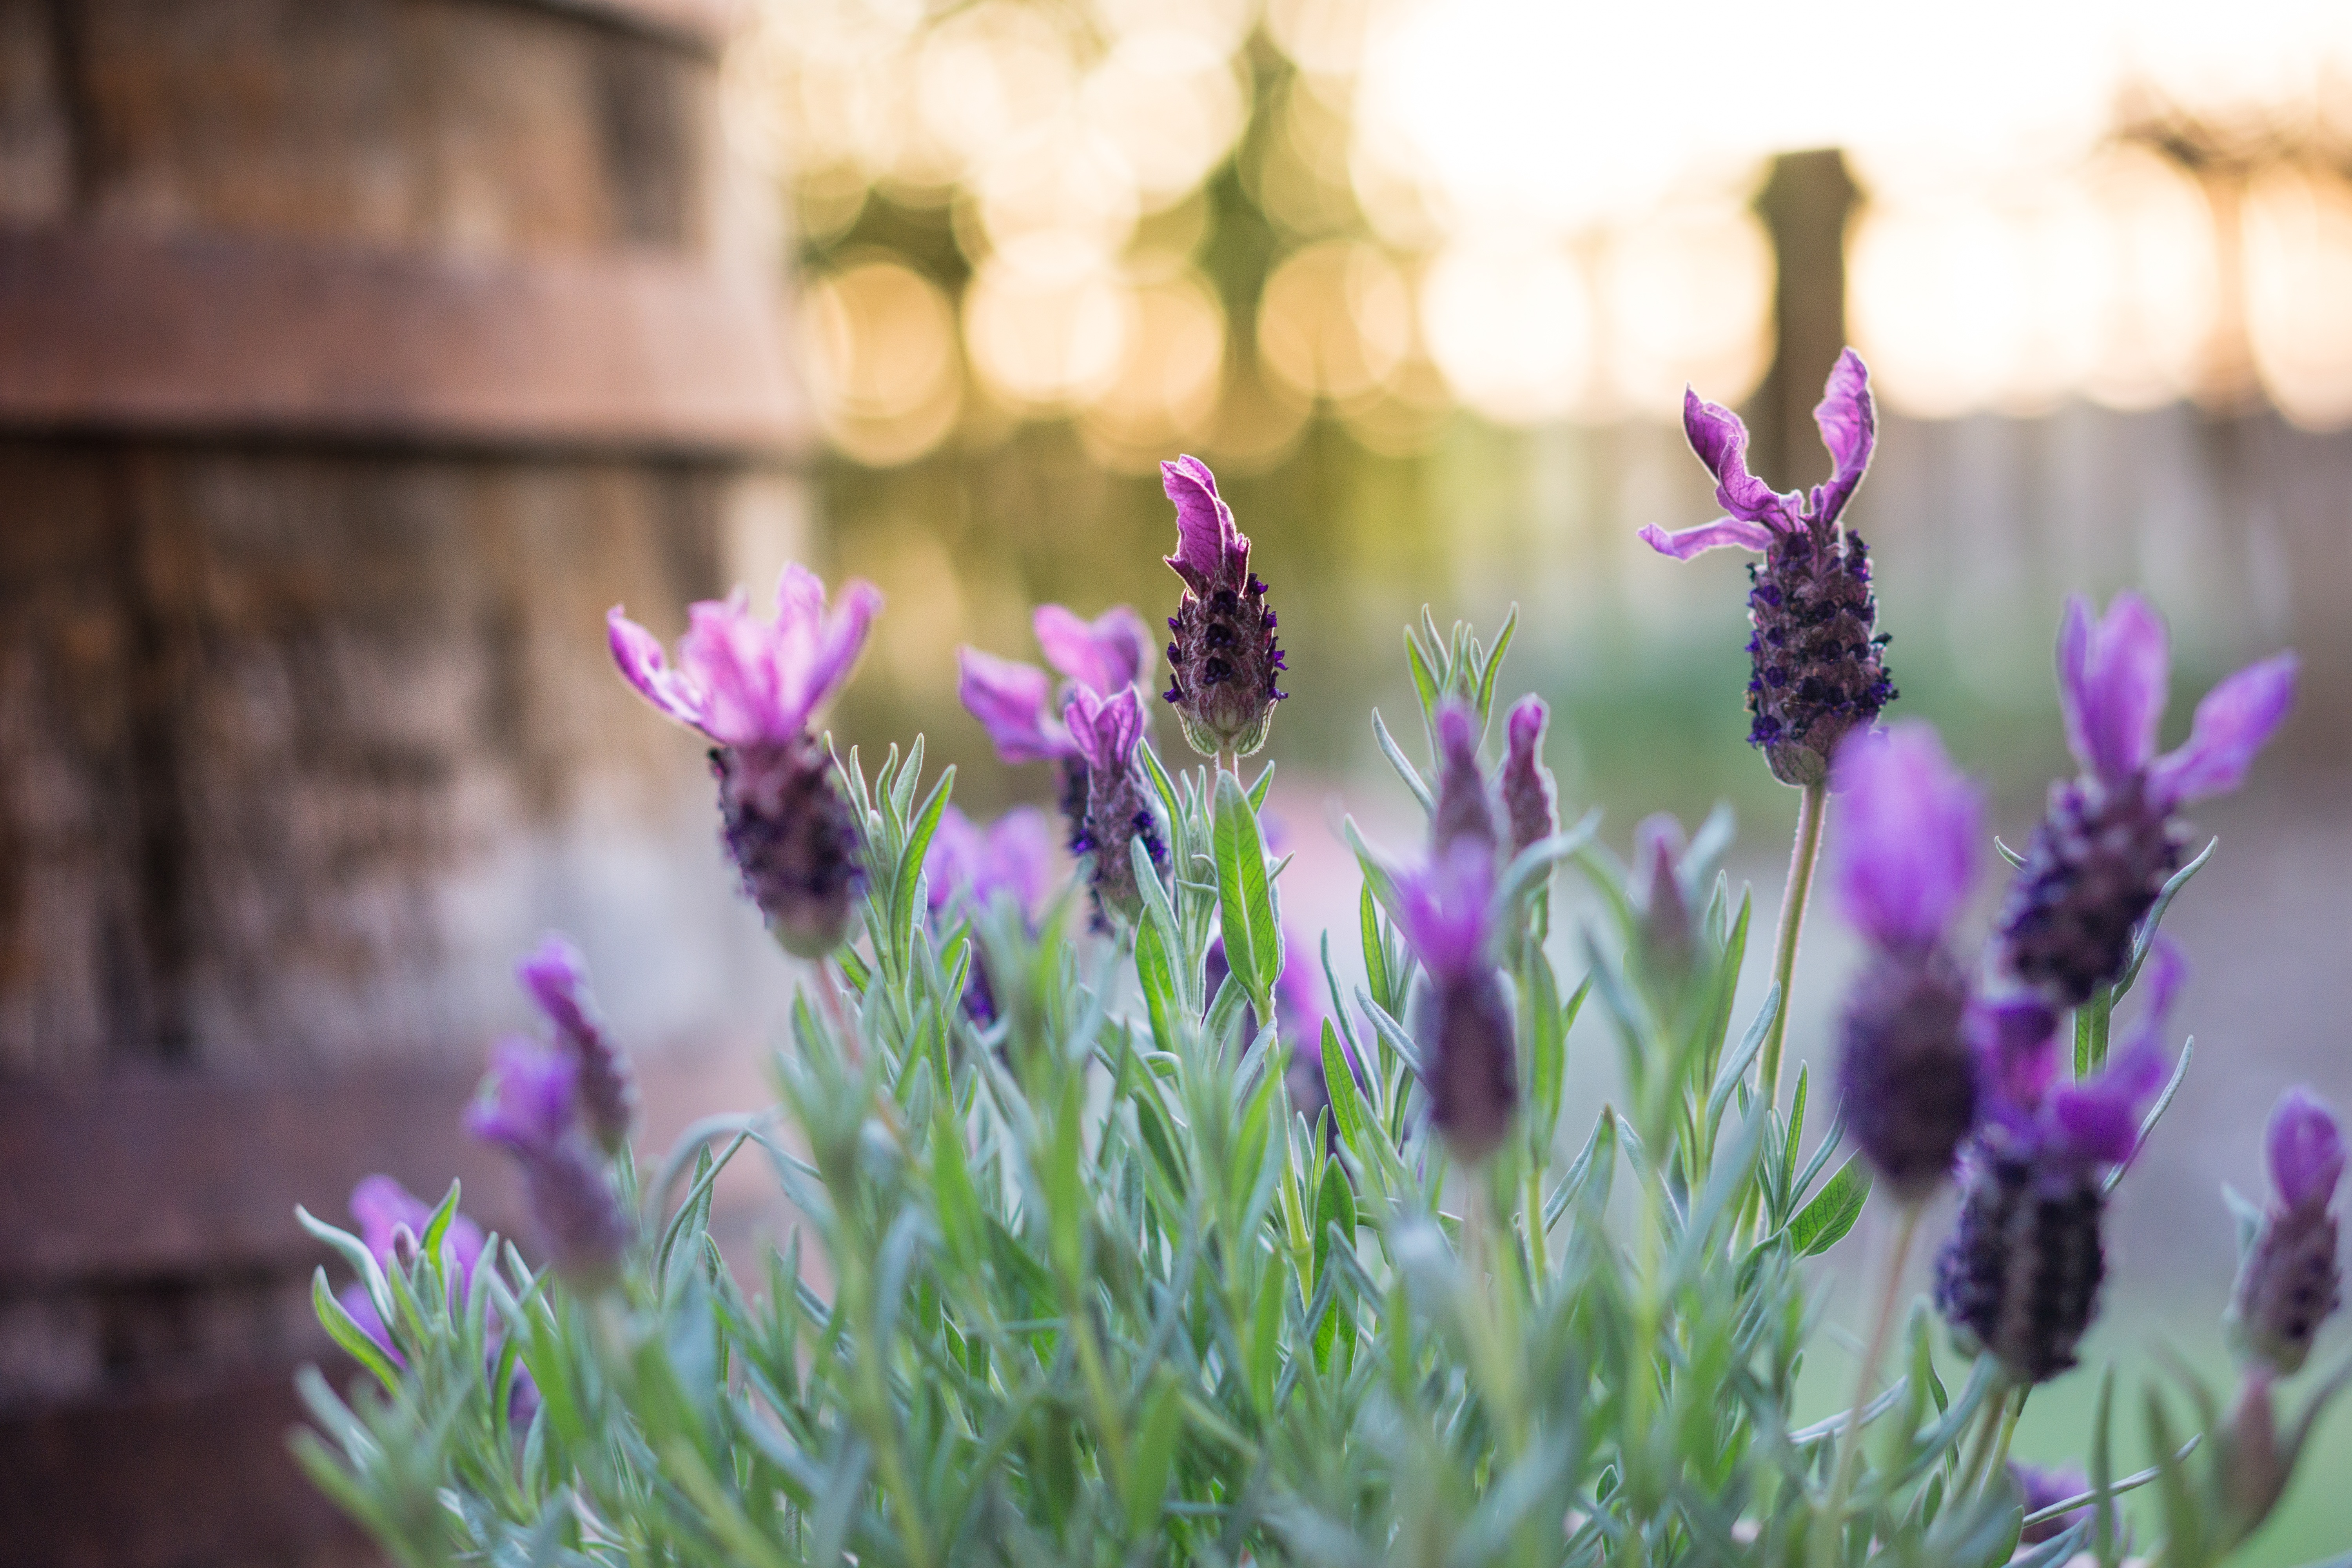
blossom, plant, flower, purple, bloom, summer, botany, garden, flora, lavender, barrel, wildflower, violet, floristry, macro photography, flowering plant, lavender flowers, land plant, english lavender, french lavender